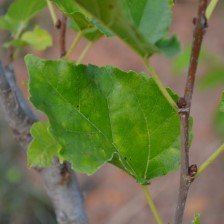
Variety: Kamphaengsaeng42